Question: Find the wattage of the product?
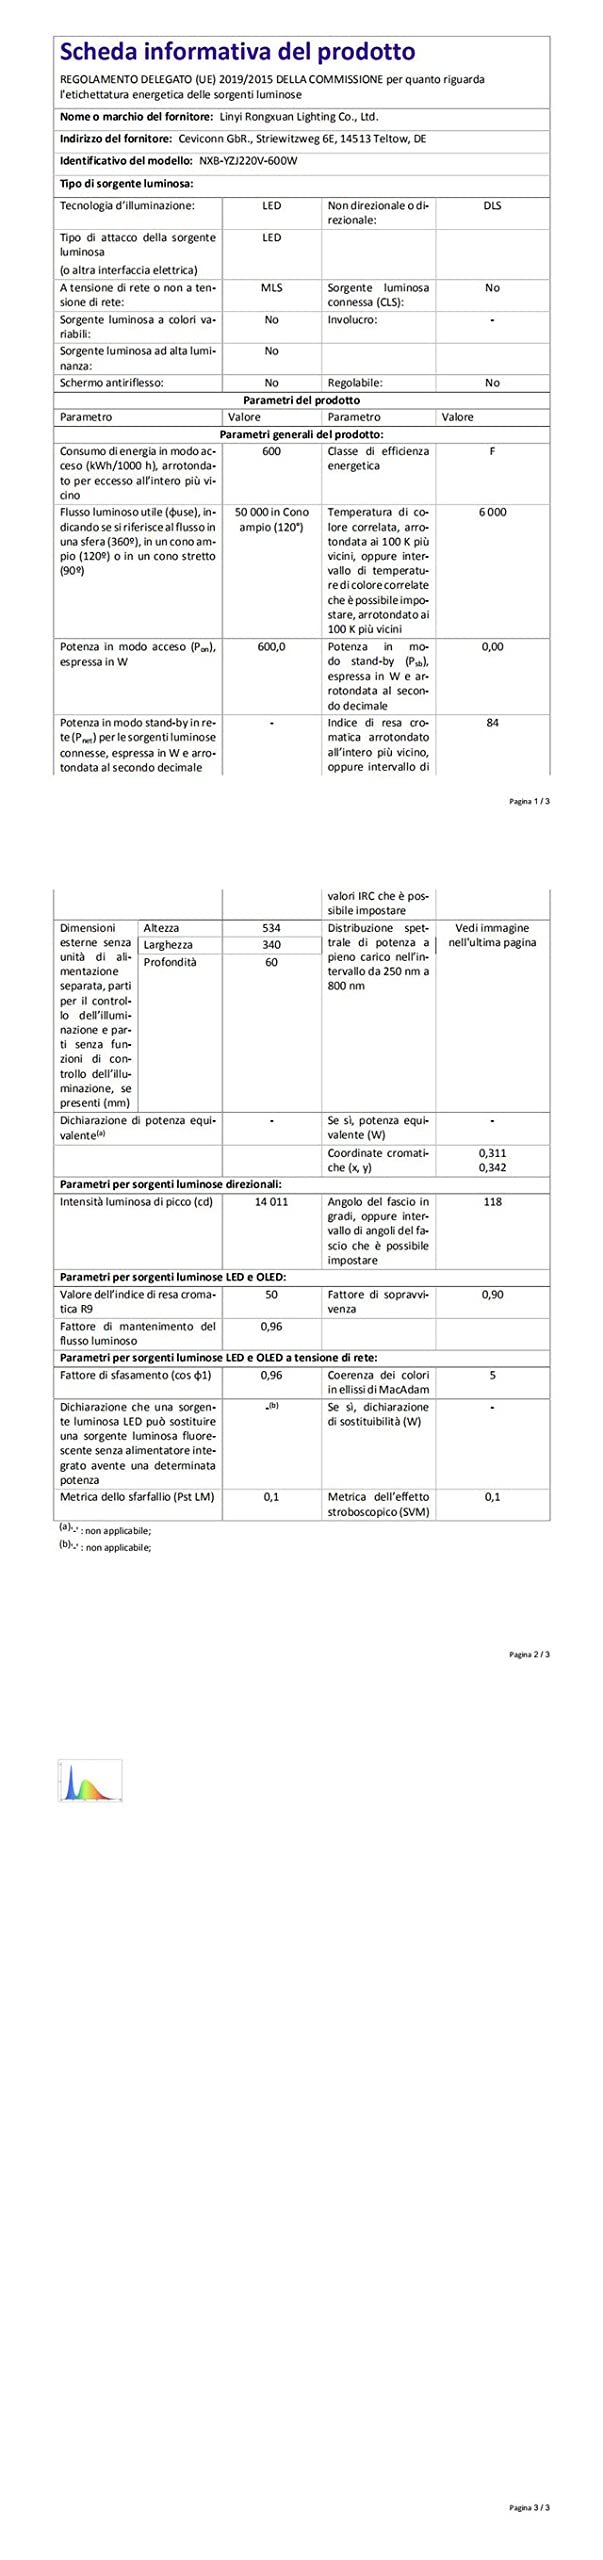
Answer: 600.0 watt